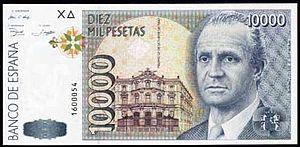
Liste des billets de banque émis en Espagne.